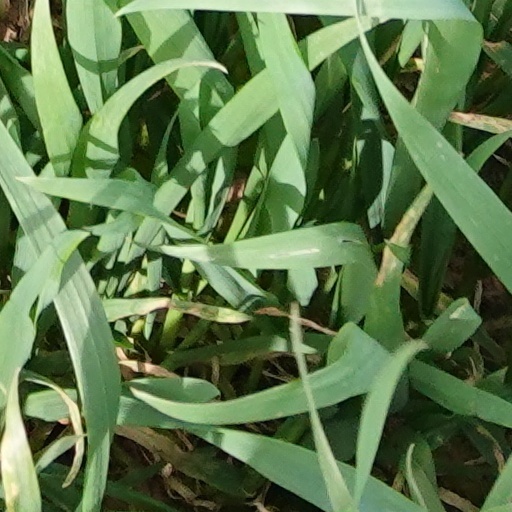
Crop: wheat